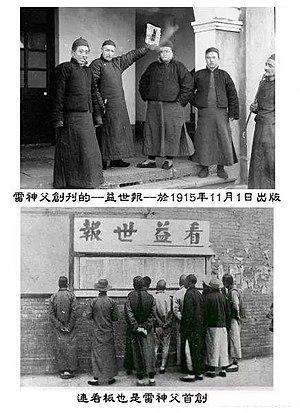
Le prêtre belge lazariste, Vincent Lebbe en 1915 en Chine et le journal yishi bao (益世報)
Frédéric Vincent Lebbe, né le 19 aout 1877 à Gand et décédé le 24 juin 1940 à Chongqing est un prêtre catholique lazariste et missionnaire belge. Envoyé en Chine, il fut le promoteur d'un christianisme inculturé dans la culture chinoise. Ses archives sont conservées à Louvain-la-Neuve aux Archives du monde catholique.
Le dazibao en Chine est une affiche rédigée par un simple citoyen, traitant d'un sujet politique ou moral, et placardée pour être lue par le public.